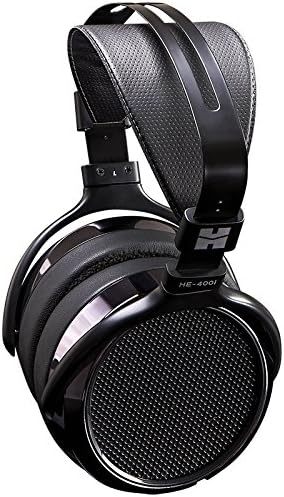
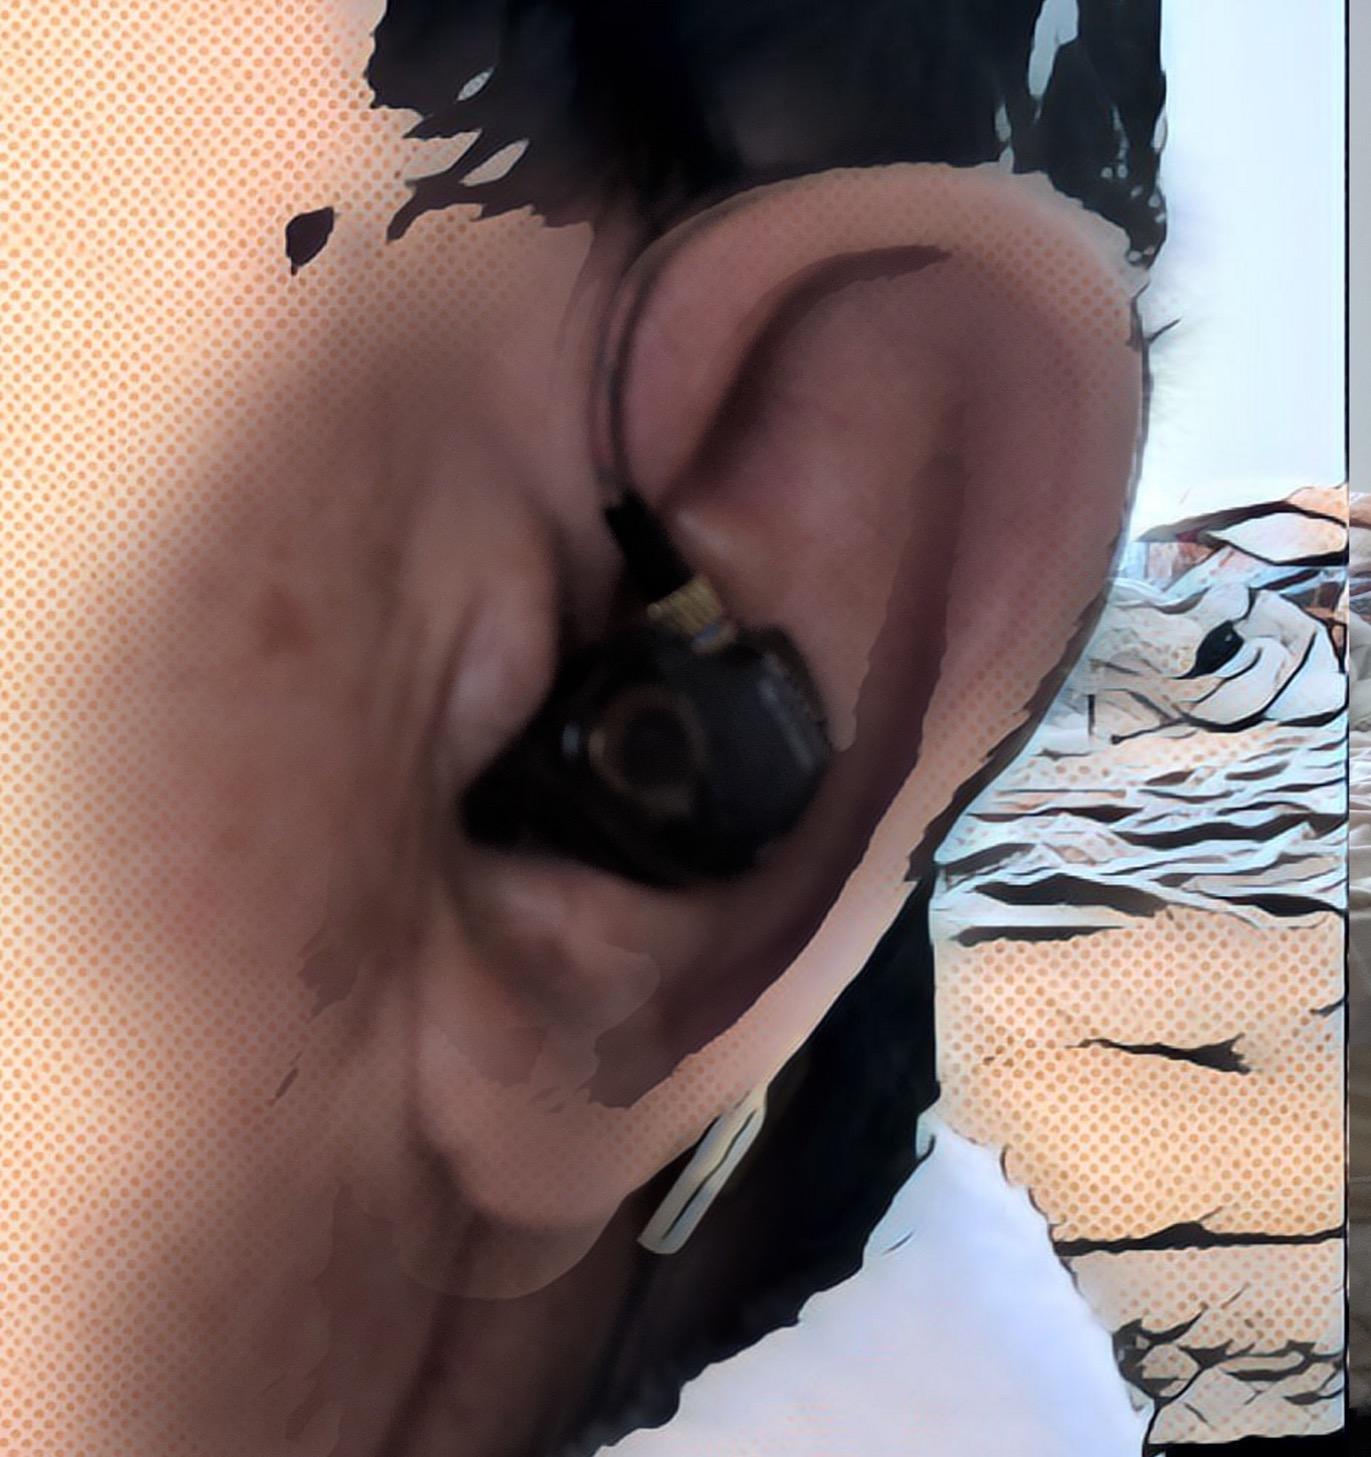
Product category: headphones
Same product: no